Battlefield

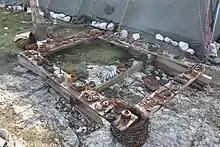
Dangerous remains from World War I found during demining on Monte Piana in the Dolomites

The locations of ancient battles can be apocryphal. In England, this information has been more reliably recorded since the time of the Norman conquest. Battles are usually named after some feature of the battlefield geography, such as the name of a town, forest or river, commonly prefixed "Battle of...", but the name may poorly reflect the actual location of the event. Where documentary sources describe a battle, "whether such references are contemporary or reliable needs to be assessed with care". Locating battlefields is important in attempts to recreate the events of battles: